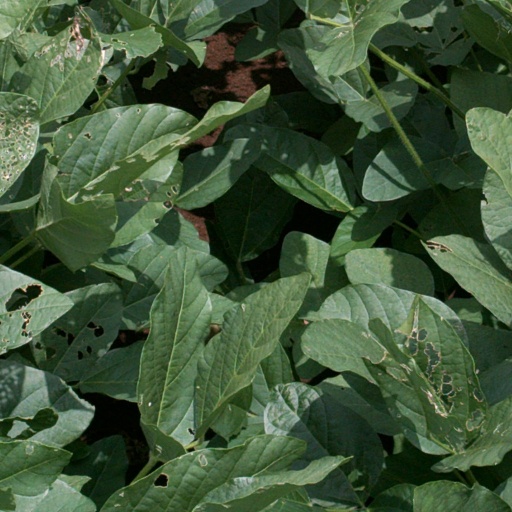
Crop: soybean